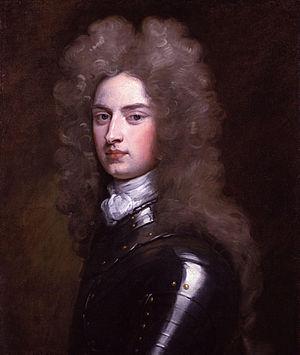
Arnold Joost van Keppel, premier comte d'Albermale, est un militaire, colonel de régiment anglais, puis général de cavalerie hollandais.